Sunshine rail disaster

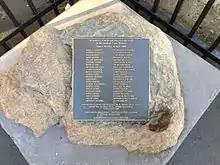
Memorial plaque commemorating the incident at Sunshine platform 1

The Coronial jury found that the drivers of both locomotives on the Bendigo train, together with the Stationmaster at Sunshine, had a case to answer. The charge of manslaughter against the stationmaster was later dropped; however, the drivers appeared before the Supreme Court from 24 September on that charge. The trial lasted two weeks.